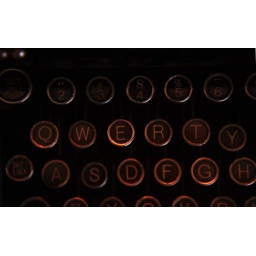
Prospero's books in Kansas City @ 39th street